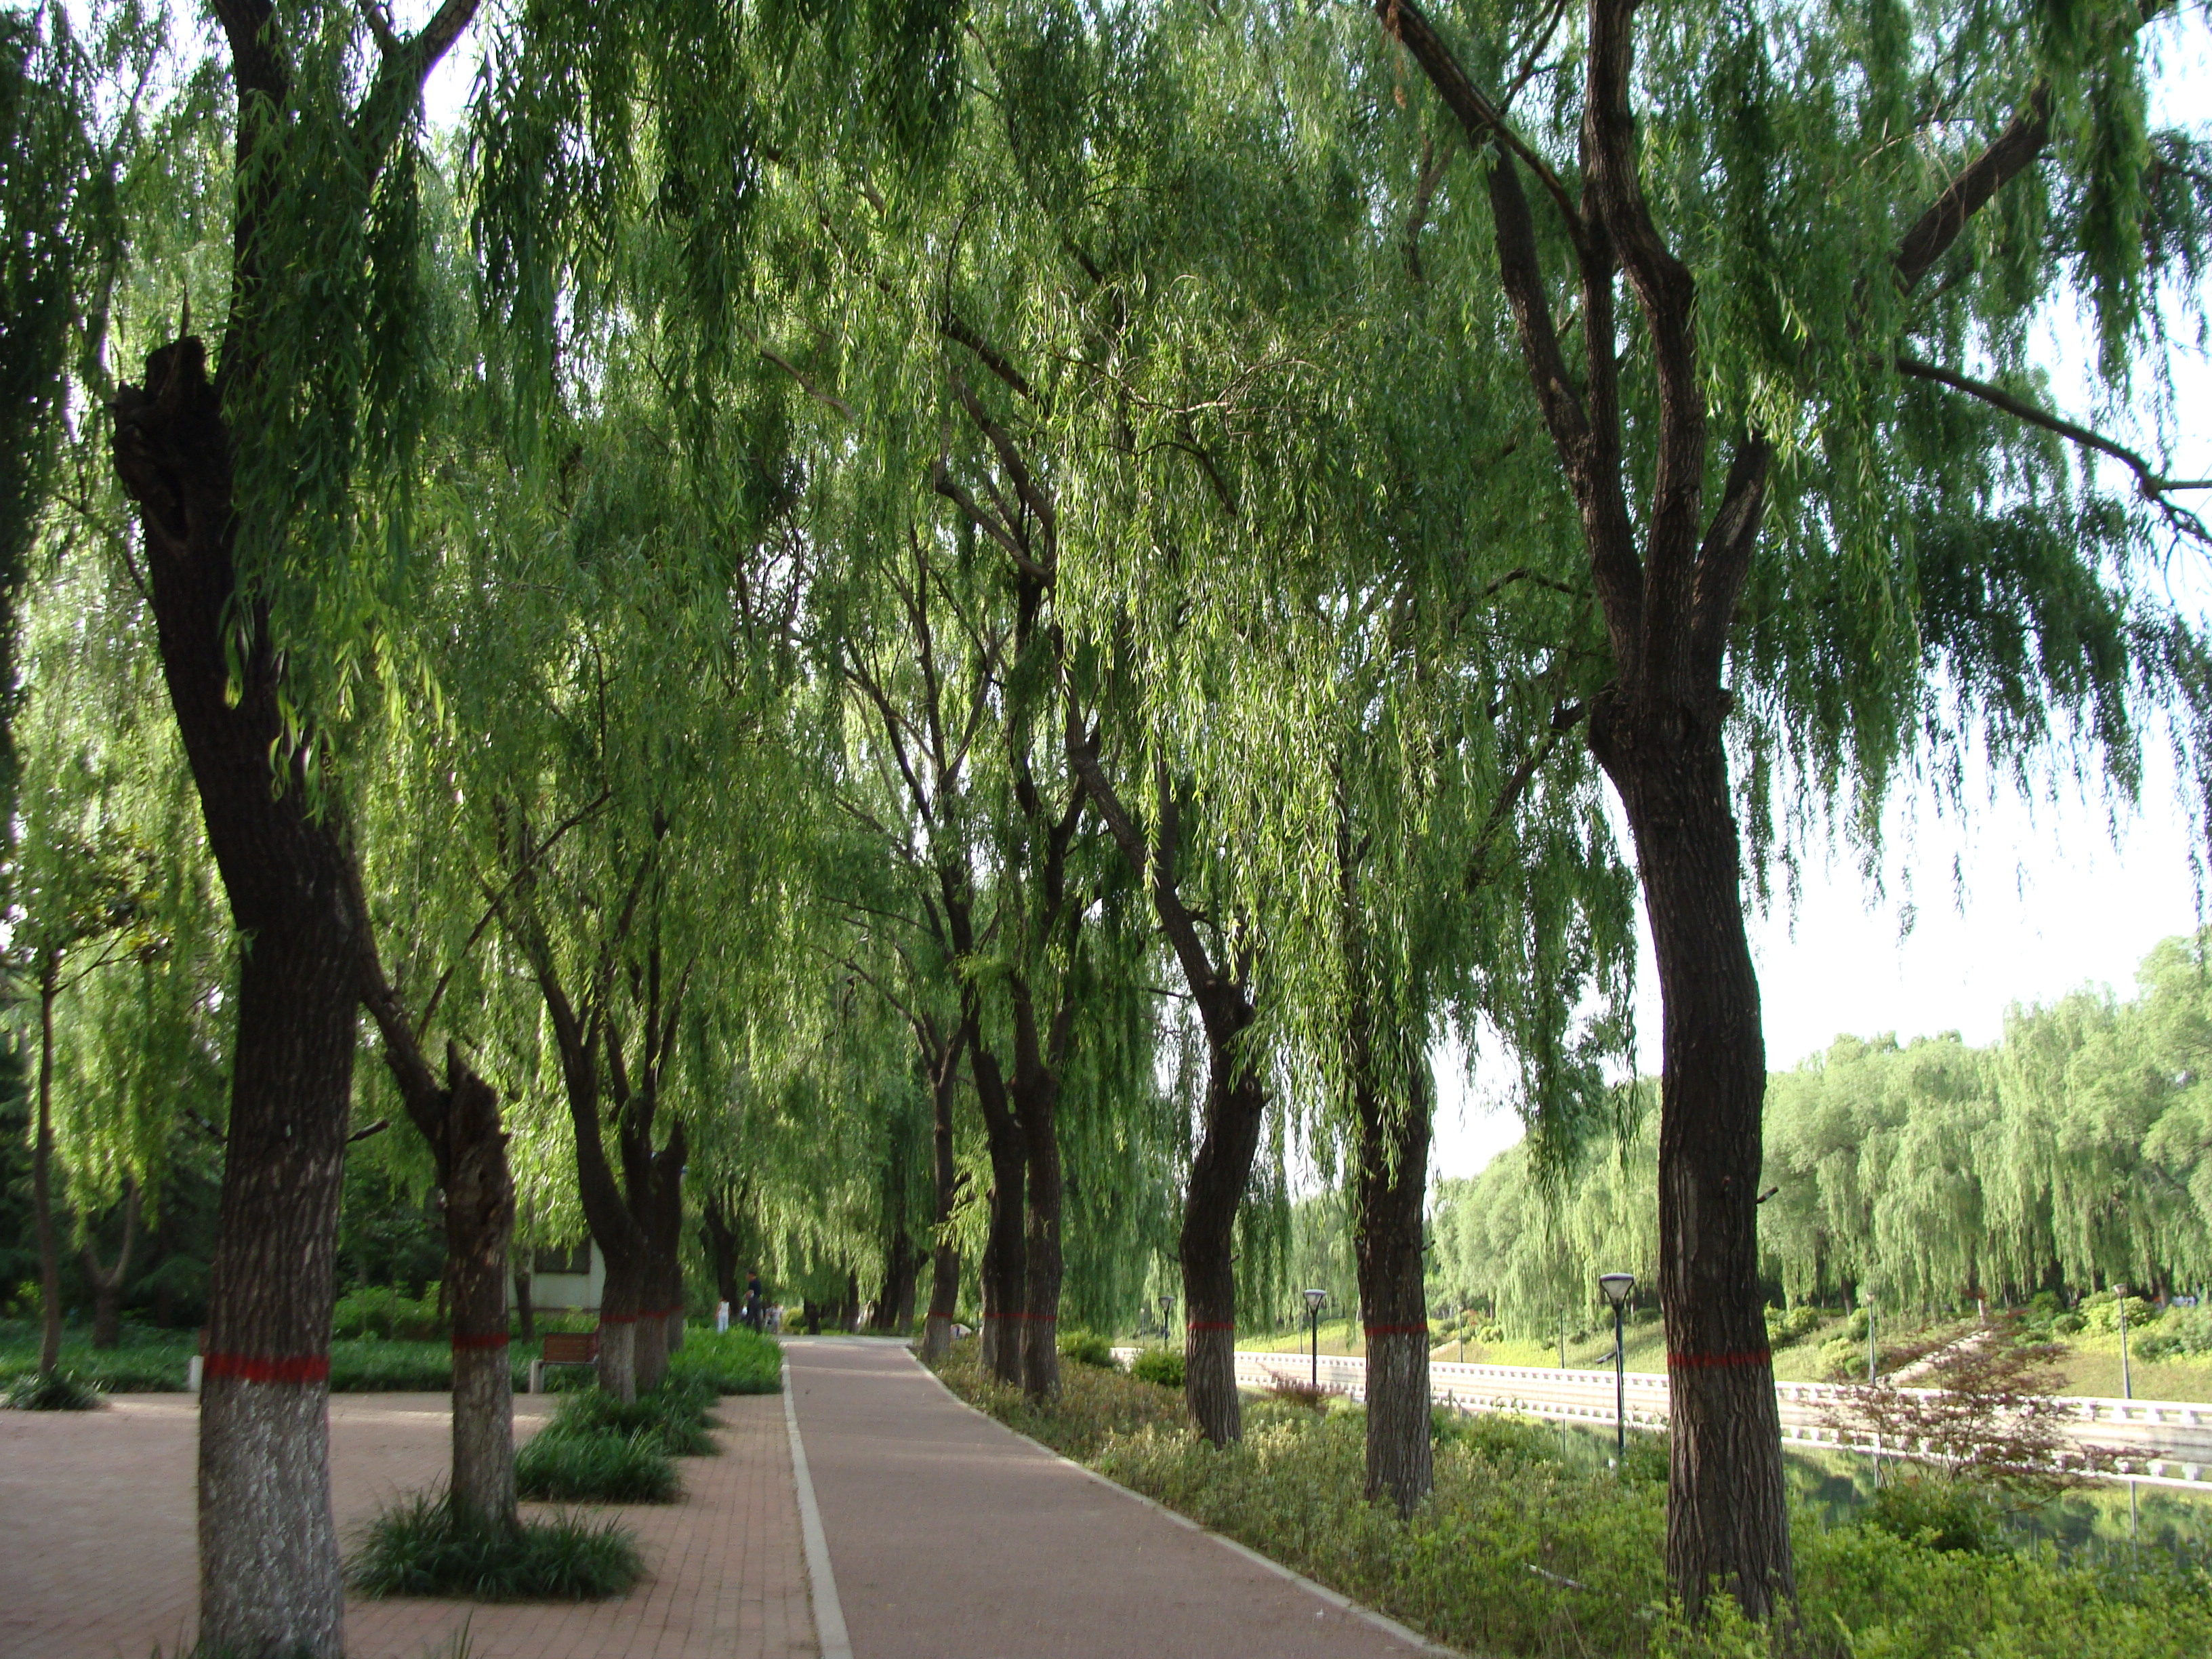
plant, tree, woody plant, vegetation, willow, grove, path, biome, grass, branch, woodland, plantation, park, forest